List of non-video game media featuring Mario

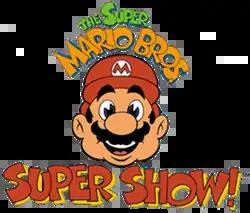
"The Super Mario Bros. Super Show" logo

Saturday Supercade is an animated television series produced for Saturday mornings by Ruby-Spears Productions. It ran for two seasons on CBS, beginning in 1983. Each episode comprised several shorter segments featuring video game characters from the Golden Age of Arcade Games. Donkey Kong, Mario and Pauline (from the "Donkey Kong" arcade game) were featured in the show.